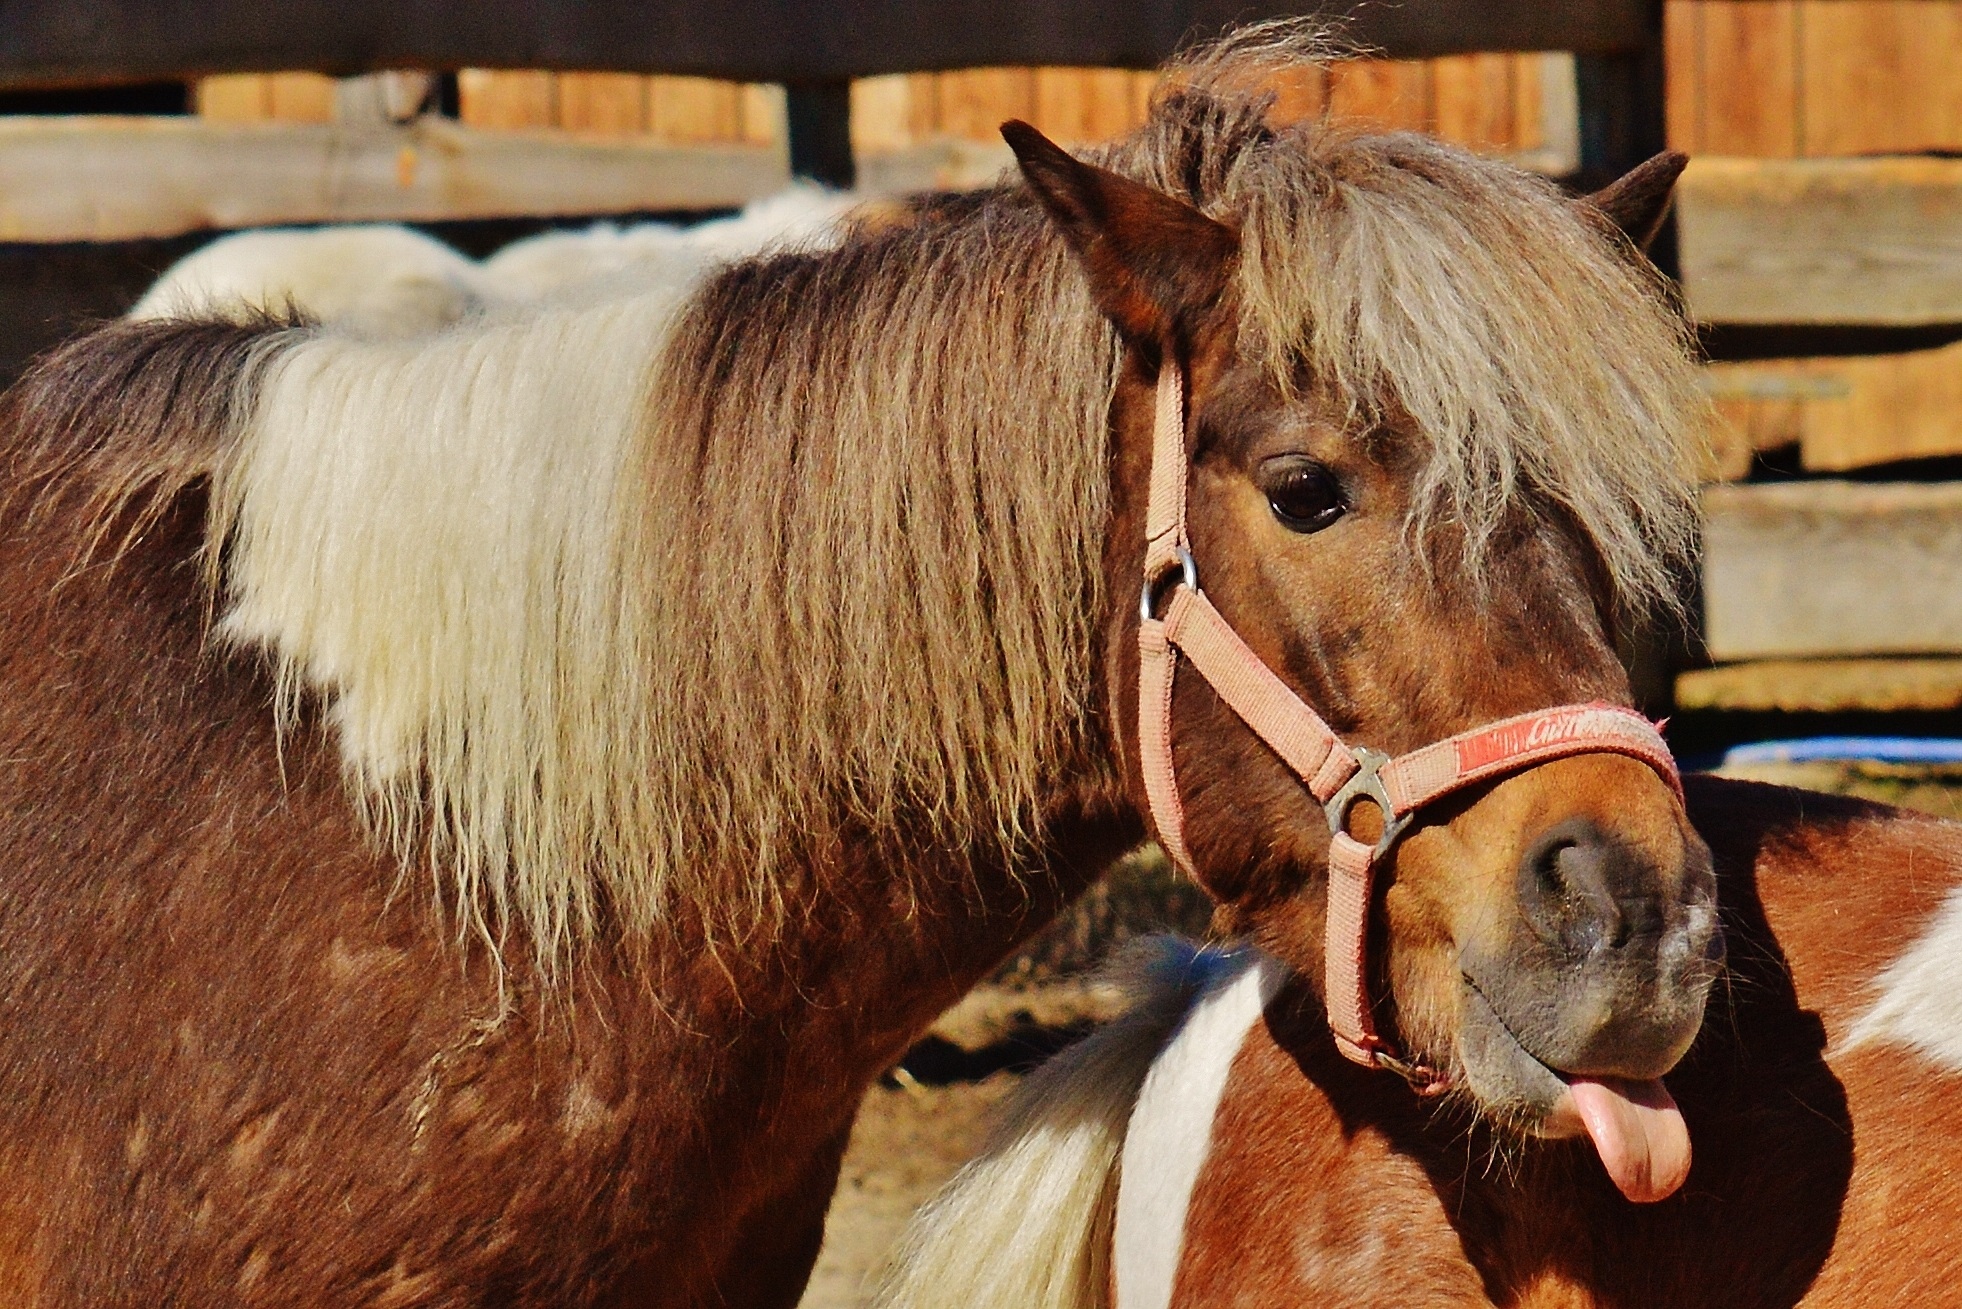
nature, play, animal, cute, horse, rein, mammal, stallion, mane, bridle, horses, vertebrate, funny, mare, halter, pack animal, seahorses, good aiderbichl, horse like mammal, mustang horse